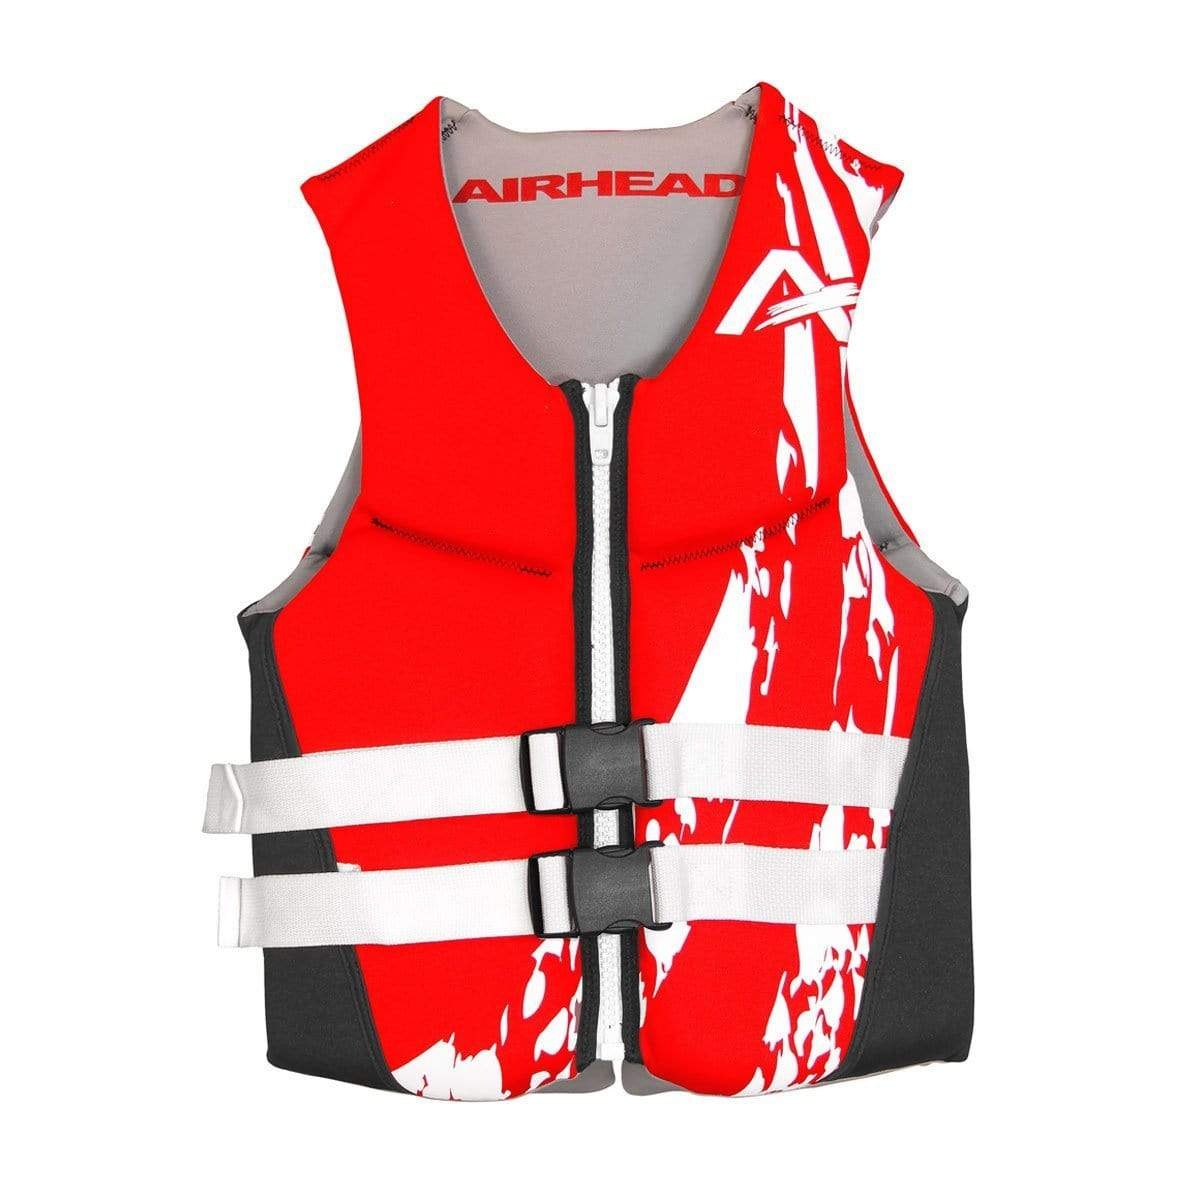
AIRHEAD Vest M Red Swoosh Neolite #10076-09-C-RD
Kwik Tek 10076-09-C-RD Life Jackets & PFDs Hundreds uses for these 12 long hook and loop wraps. Great for storing dock lines, fender lines, ski ropes and other items on board. Use them at home, in the garage, on the job, camping, boating, fishing, just about anywhere. Hook and loop fasteners are sewn to durable 12 x 1 webbing and reinforced with bar tack at each end. Package of 3: 1 yellow, 1 red, 1 blue. Life Jacket Type_Adult Normalized SKU: 1007609CRD UPC Code: 737826019700
Brand: Kwik Tek
Category: Sporting Goods > Outdoor Recreation > Boating & Water Sports > Boating & Water Sport Apparel > Life Jackets